Tupandactylus

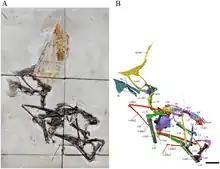
"T. navigans" skeleton showing soft tissue crest impression

"Tupandactylus imperator" is known from four nearly complete skulls. The holotype specimen is MCT 1622-R, a skull and partial lower jaw, found in the Crato Formation, dating to the boundary of the Aptian-Albian stages of the early Cretaceous period, about 112 Ma ago. It was initially described as a species of "Tapejara", but later research has indicated it warrants its own genus. The skull was toothless and had a prominent sagittal crest, only the base of which was bony: the front of the crest featured a tall bony rod extending up and back, and the rear of the crest had a long prong of bone projecting behind it. The bulk of the crest was made up of soft tissue similar to keratin, supported by the two bony struts. An additional skull described in 2011, specimen CPCA 3590, preserved more of the lower jaw, showing that like "Tapejara", "T. imperator" had a large, asymmetrical "keel"-like crest on the underside of the lower jaw tip.